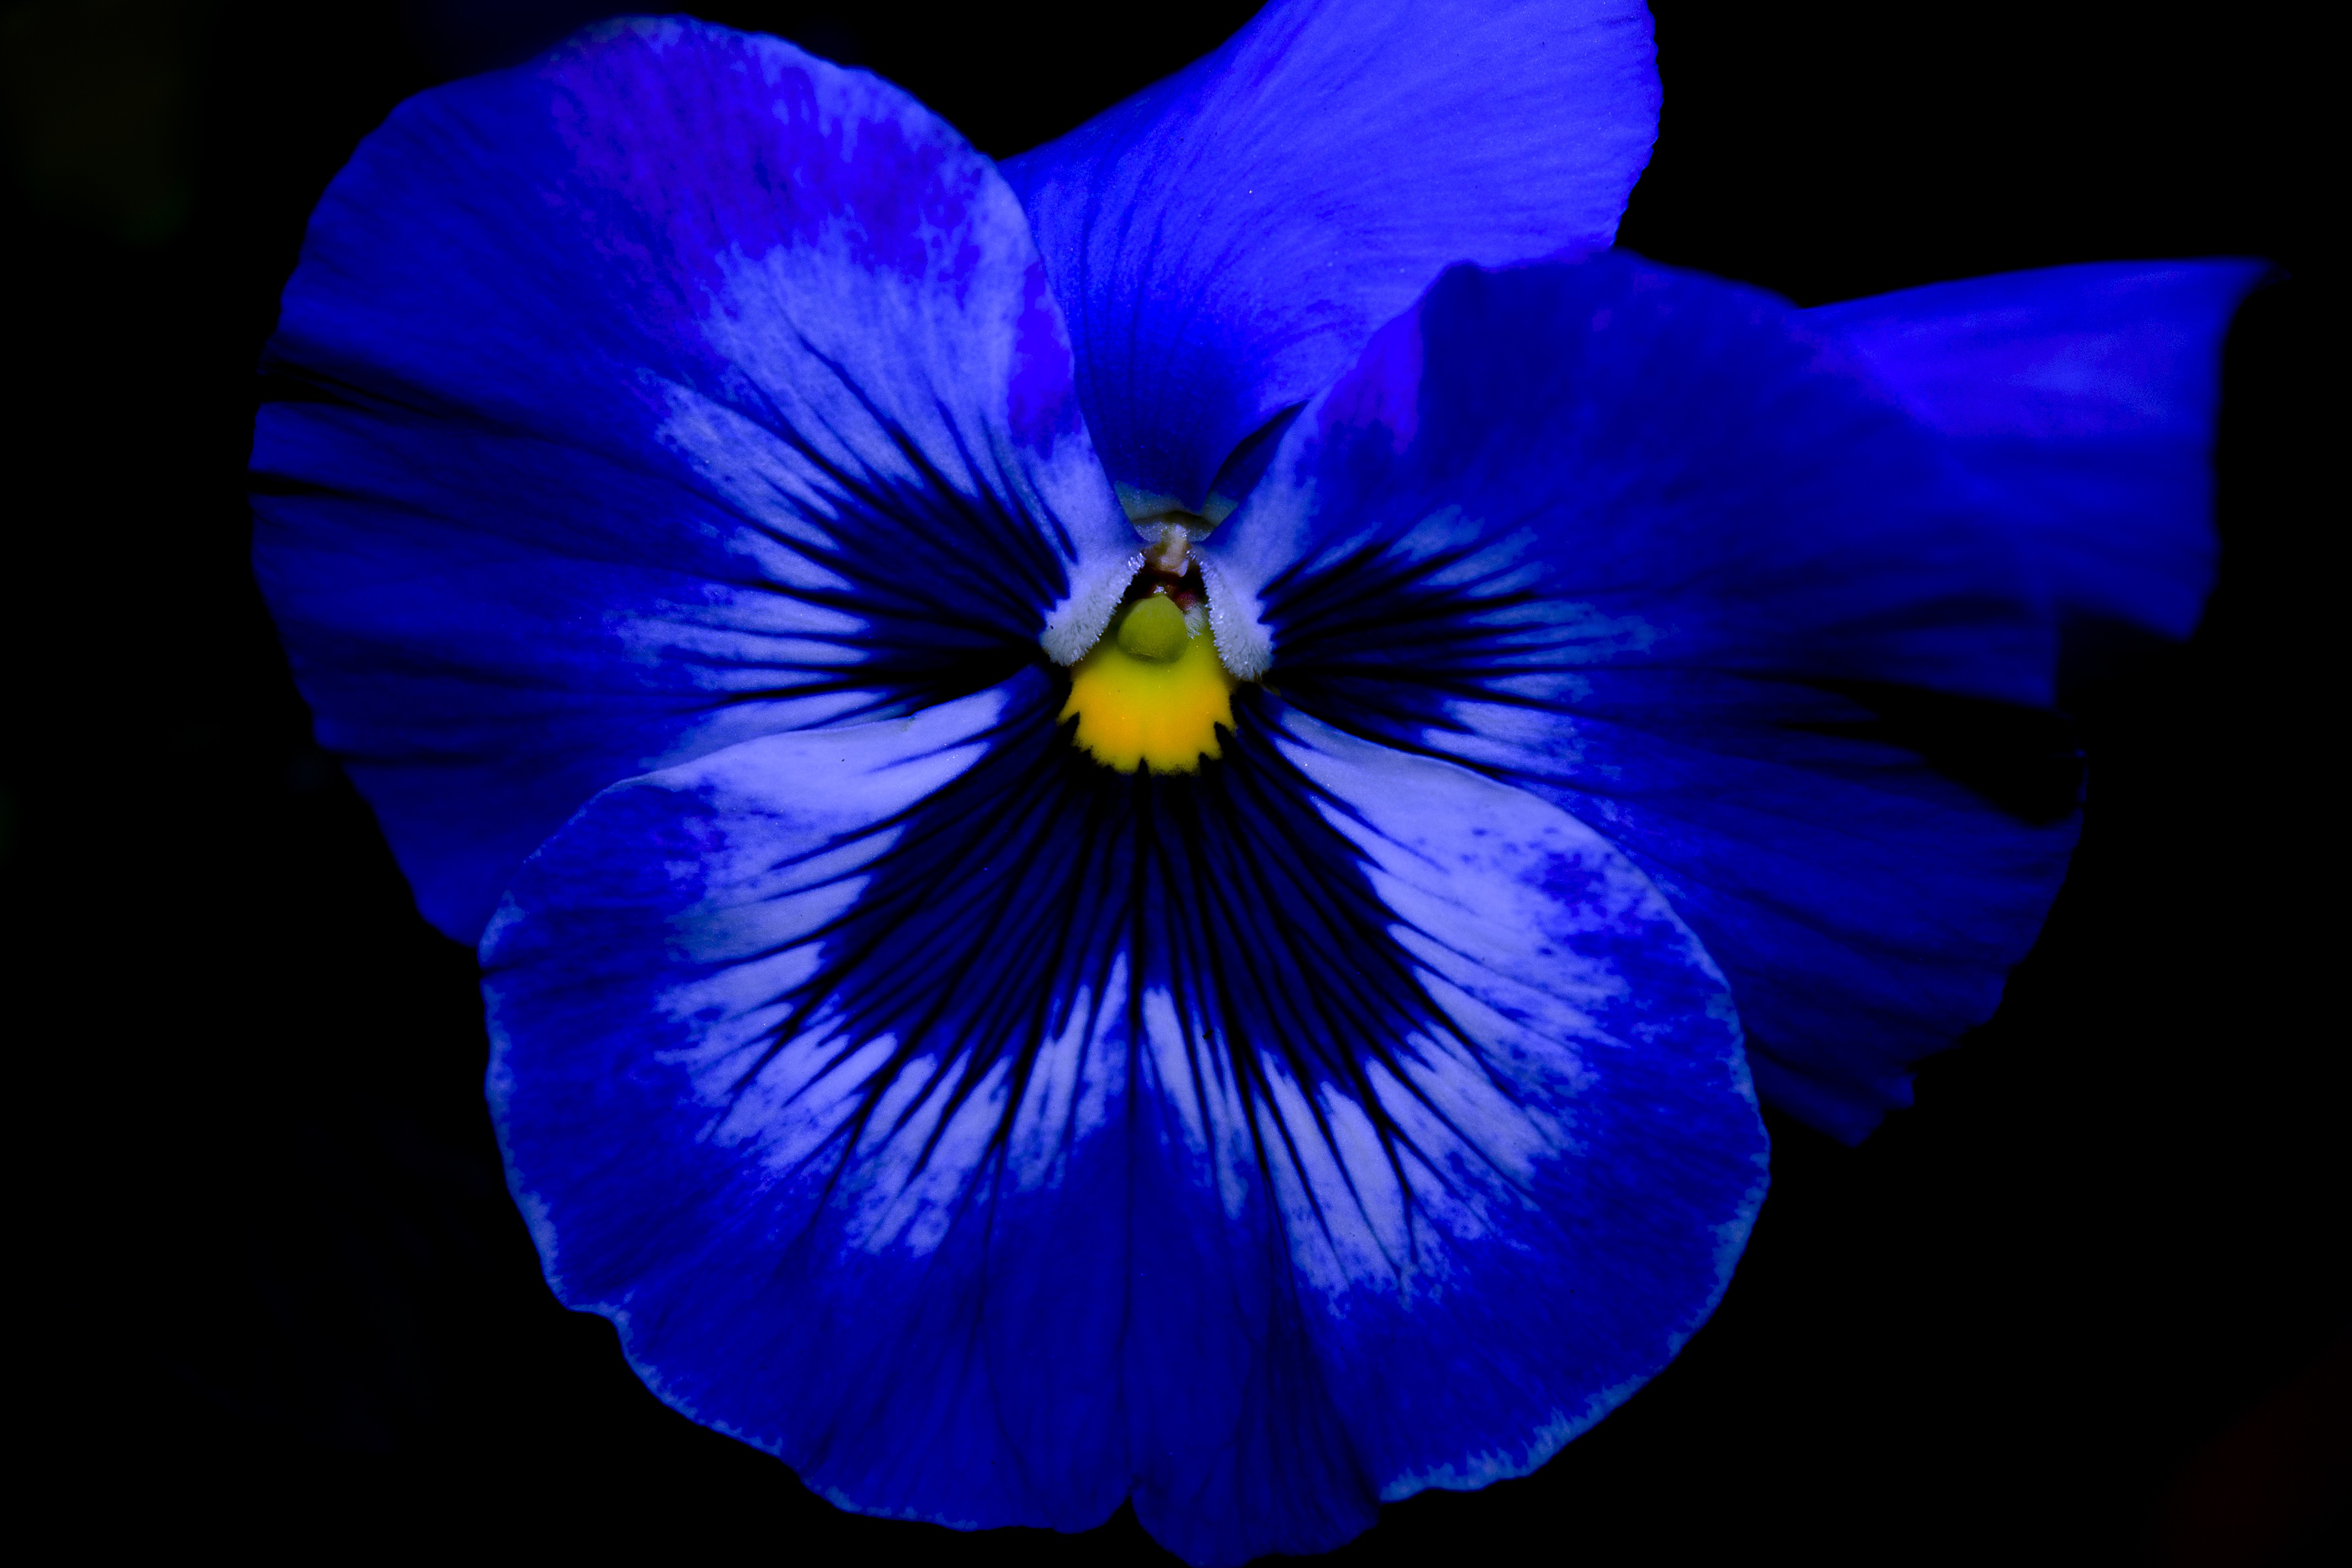
plant, flower, petal, spring, blue, flora, flowers, human body, iris, eye, organ, viola, macro photography, pansy, flowering plant, land plant, violet family